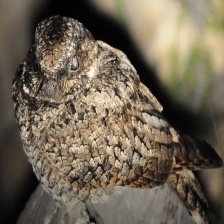
Species: COMMON POORWILL
Scientific name: PHALAENOPTILUS NUTTALLII